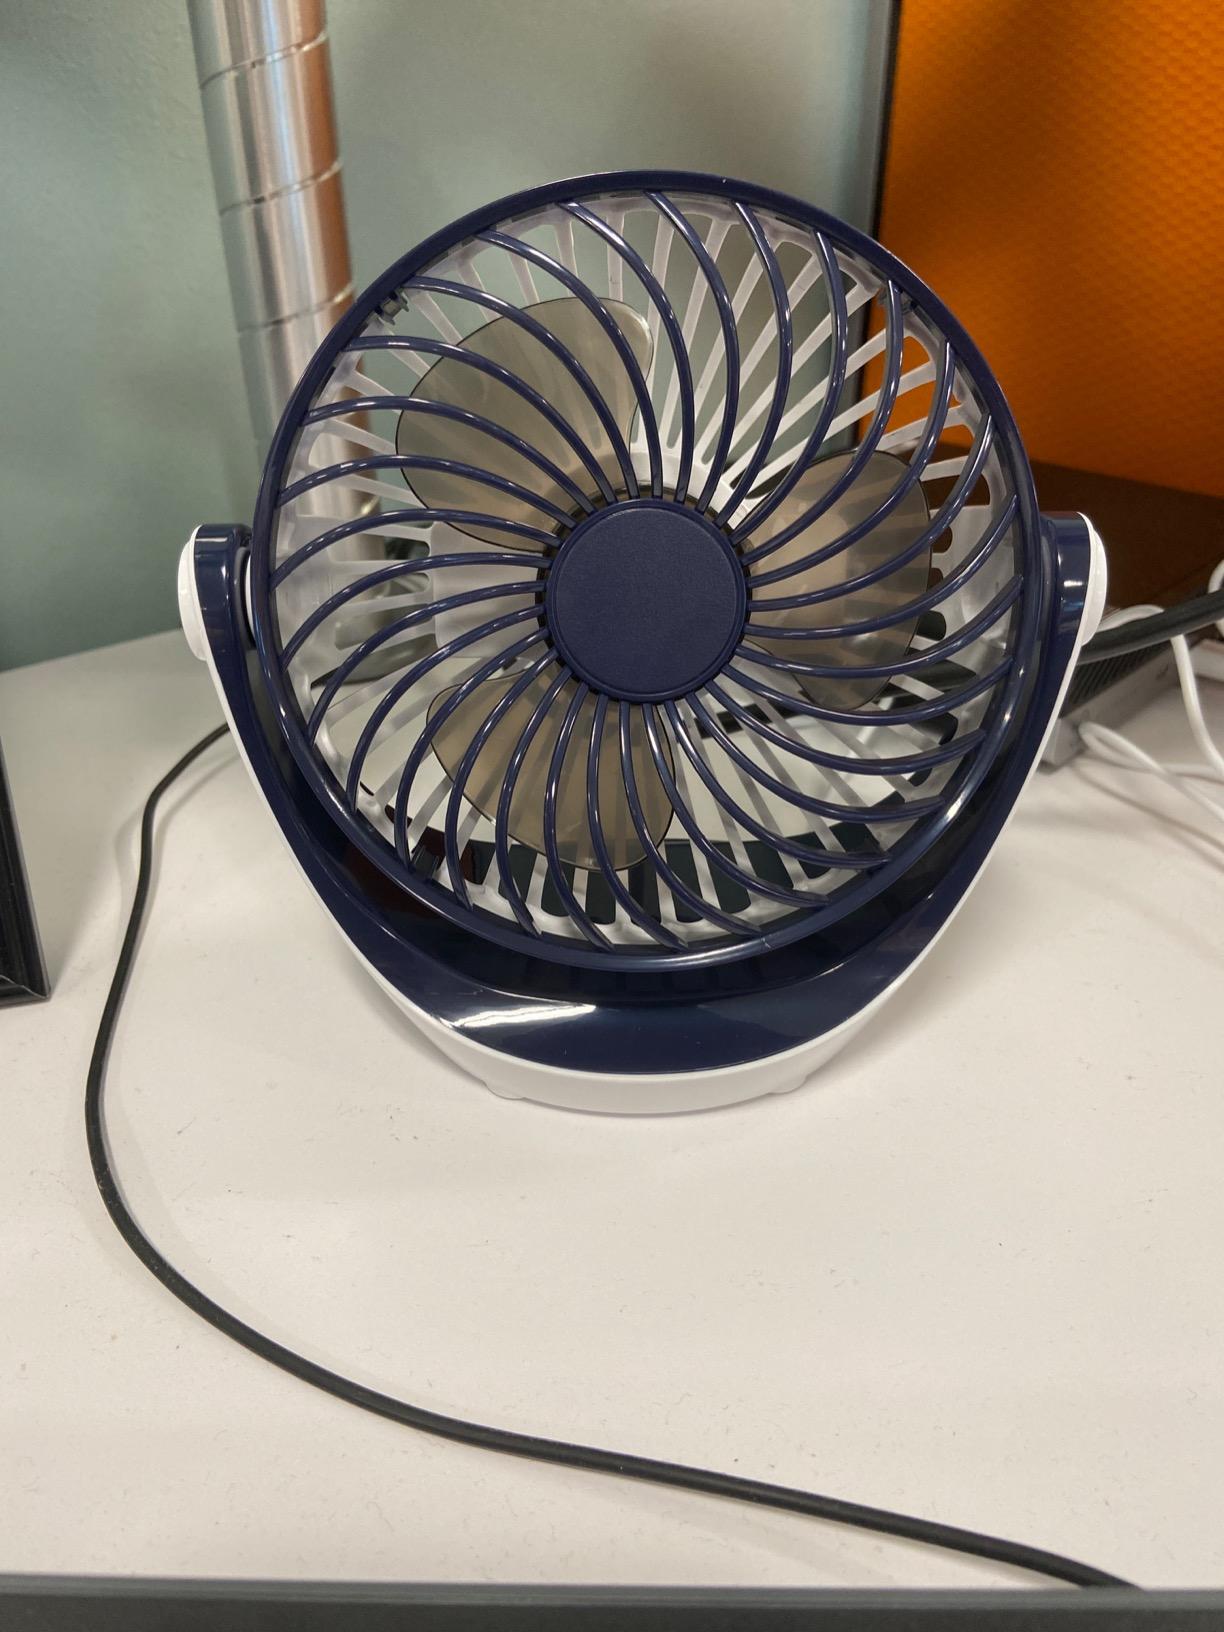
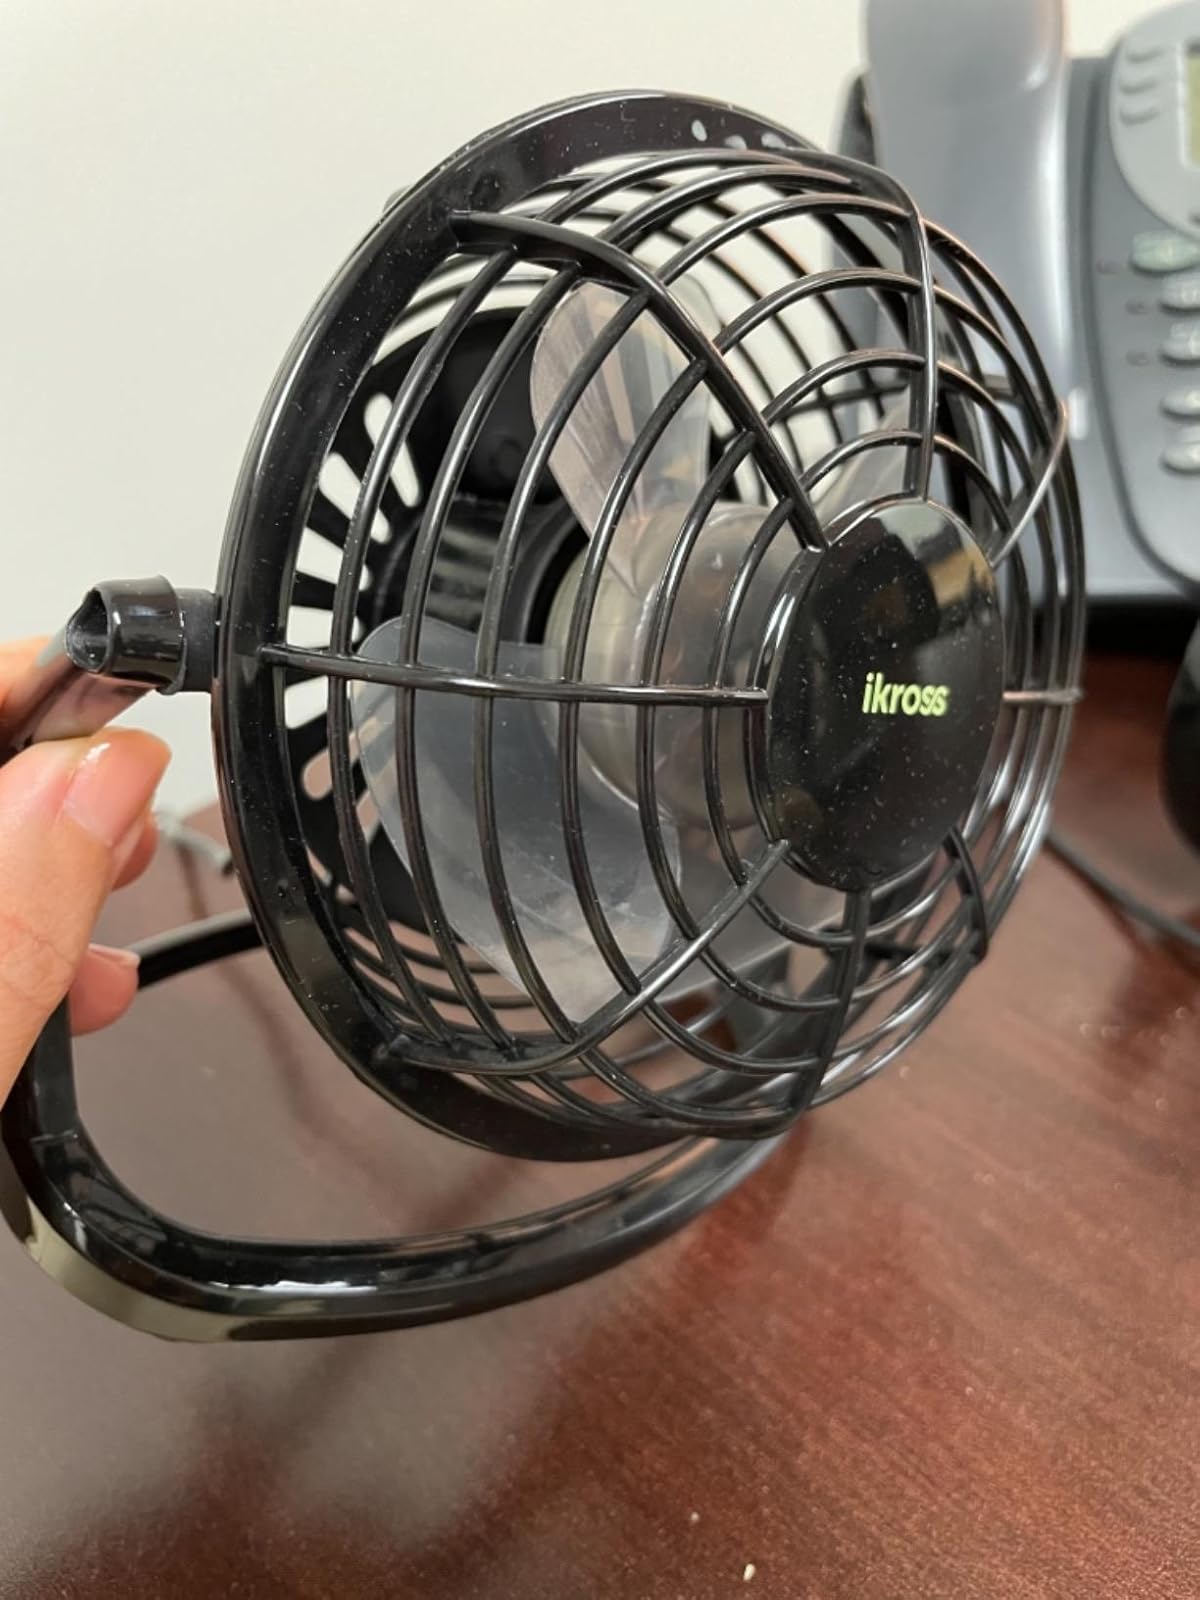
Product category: fan
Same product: no